N700 Series Shinkansen

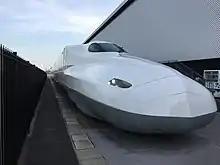
Preserved N700 unit X0, February 2020

On display at the SCMaglev and Railway Park, Nagoya, from 17 July 2019: